42nd Air Base Wing

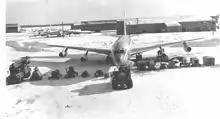
KC-135A at Loring AFB

In the fall, the wing began to receive B-52Ds to replace its C series aircraft. However, crew training lagged behind the delivery of new bombers and at the end of the year the wing had only sixteen combat ready crews. When Boeing KC-135A Stratotankers were assigned to the 42nd Air Refueling Squadron in 1957, the wing became an all-jet force. The first Stratotanker, which arrived on 16 October, was dubbed the "Aroostook Queen." In July 1958, wing aircrews were placed on alert because of the 1958 Lebanon crisis. Although tensions subsided and the wing returned to its previous alert status, it upgraded its capabilities as B-52Gs replaced the wing's older B-52Ds, bringing with them increased range and payload capabilities, in May 1959. Shortly after this upgrade, the wing moved its bombers to another B-52G base, Ramey Air Force Base, Puerto Rico from July through October 1959 while major repairs were made to Loring's runway. Its tankers flew from Goose Air Base, Labrador during this period.